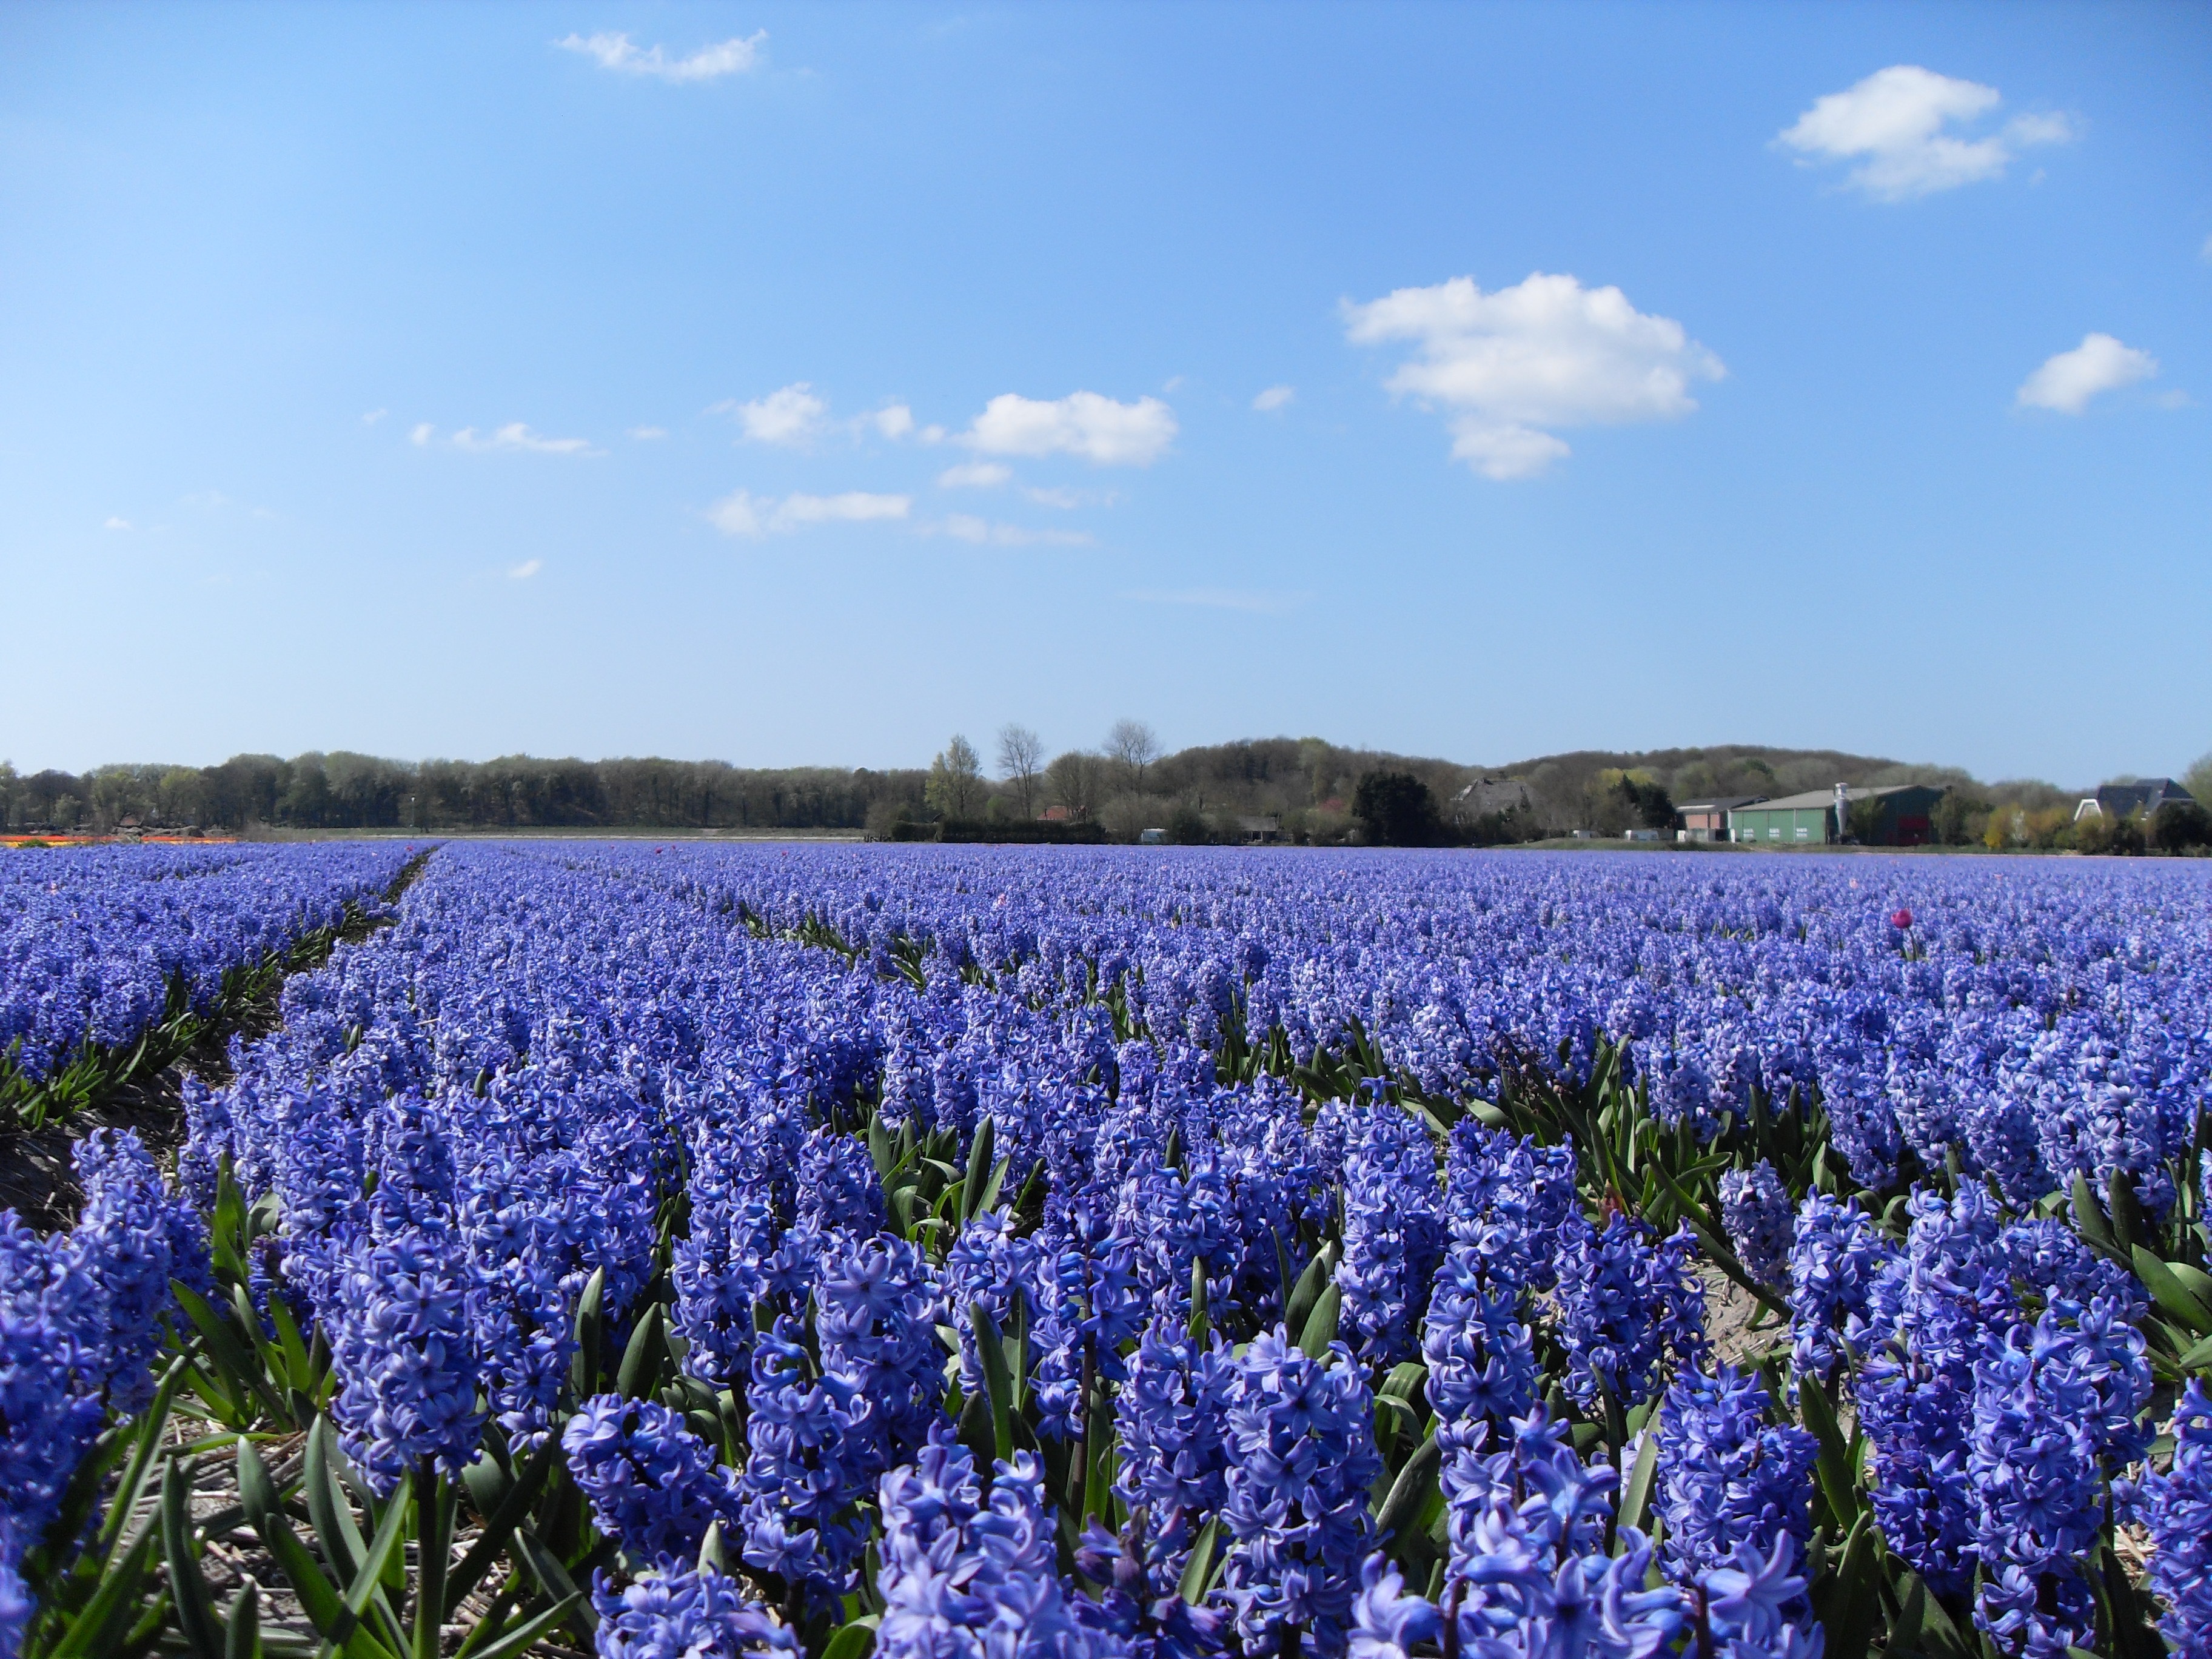
landscape, nature, plant, field, meadow, flower, lavender, blue sky, wildflower, clouds, bluebonnet, lupin, flowering plant, hyacinths, land plant, english lavender, paarsblauw